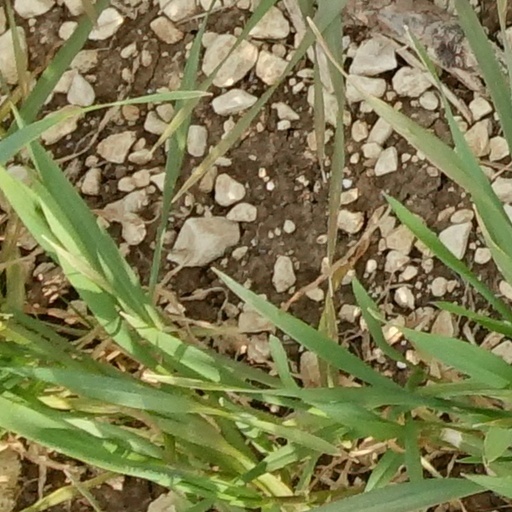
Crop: wheat